Kahan Ho Tum (TV series)

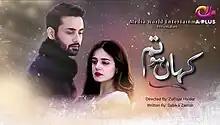

Kahan Ho Tum is 2018 a Pakistani television serial directed by and produced by Zulfiqar Haider and written by Sabika Zainab.The drama featured Affan Waheed, Faisal Rehman and Sumbul Iqbal in lead roles. Set in the Walled City of Lahore, the series revolves around the cruel behaviour of society faced by a girl who doesn't involve in the activities of Kotha but only lives there.